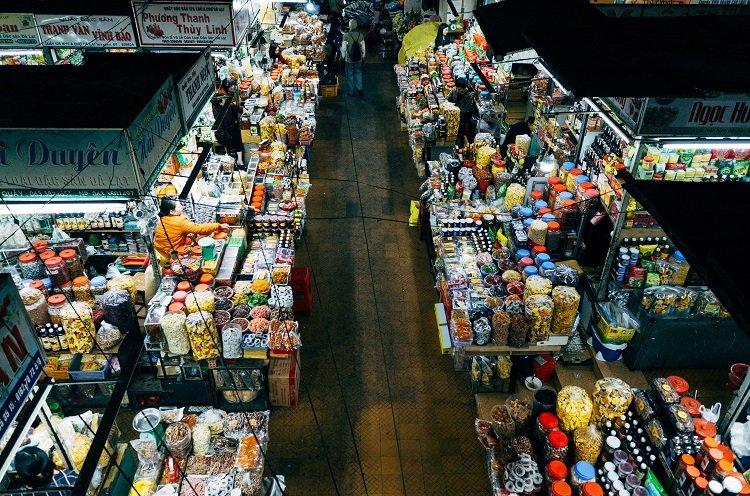
một vài người đang di chuyển ở lối đi bên trong khu chợ